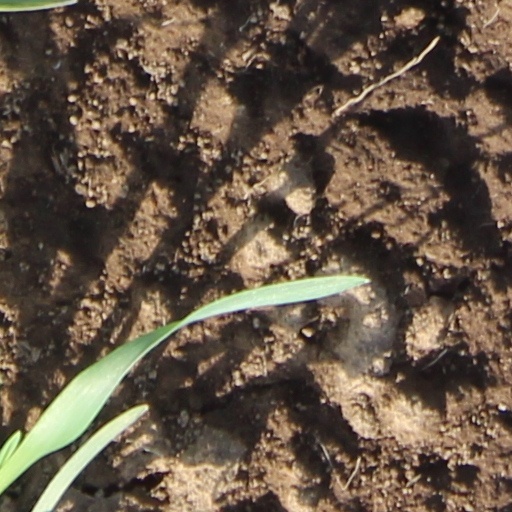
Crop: wheat